Petr Uhl

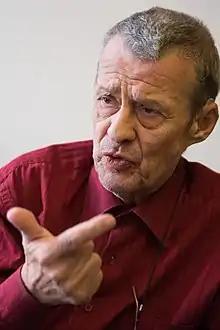
Uhl in 2015

Petr Uhl (8 October 1941 – 1 December 2021) was a Czech journalist, activist, and politician. A member of the Civic Forum, he served in the Federal Assembly of Czechoslovakia from 1990 to 1992. He was also a signatory of Charter 77.